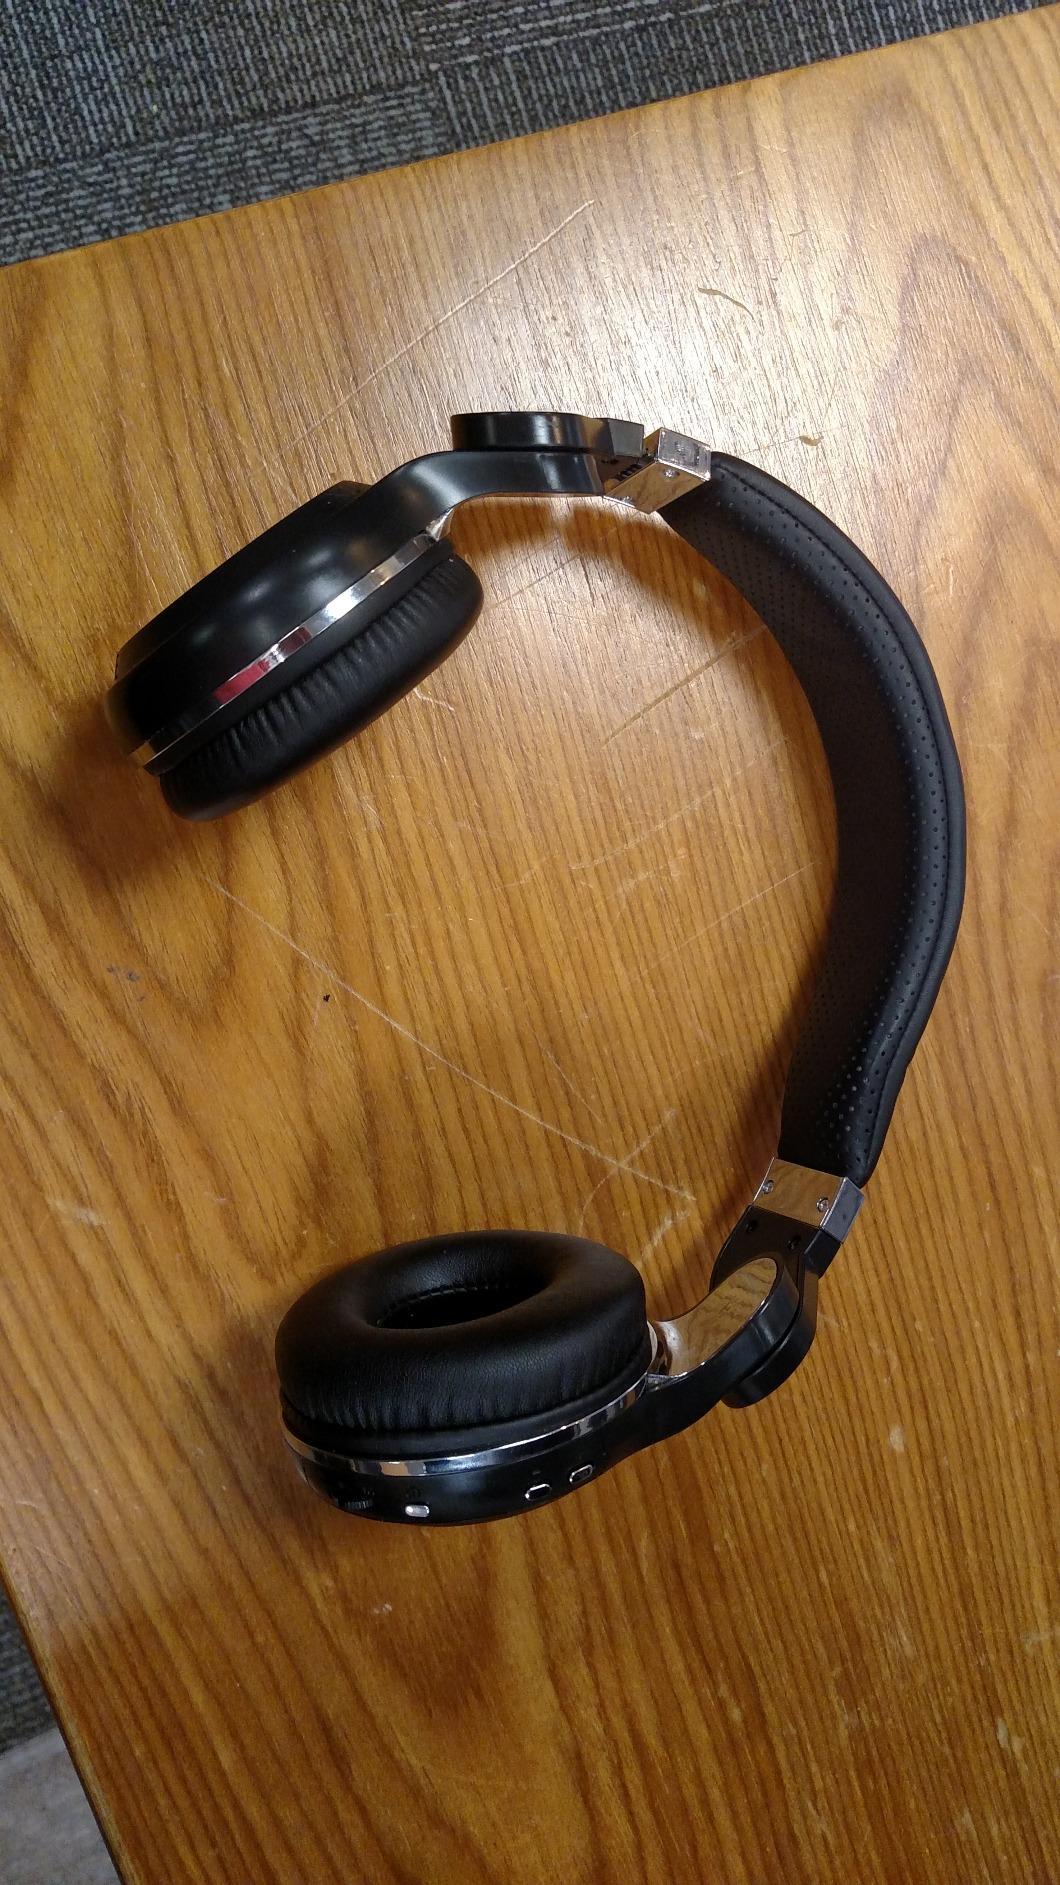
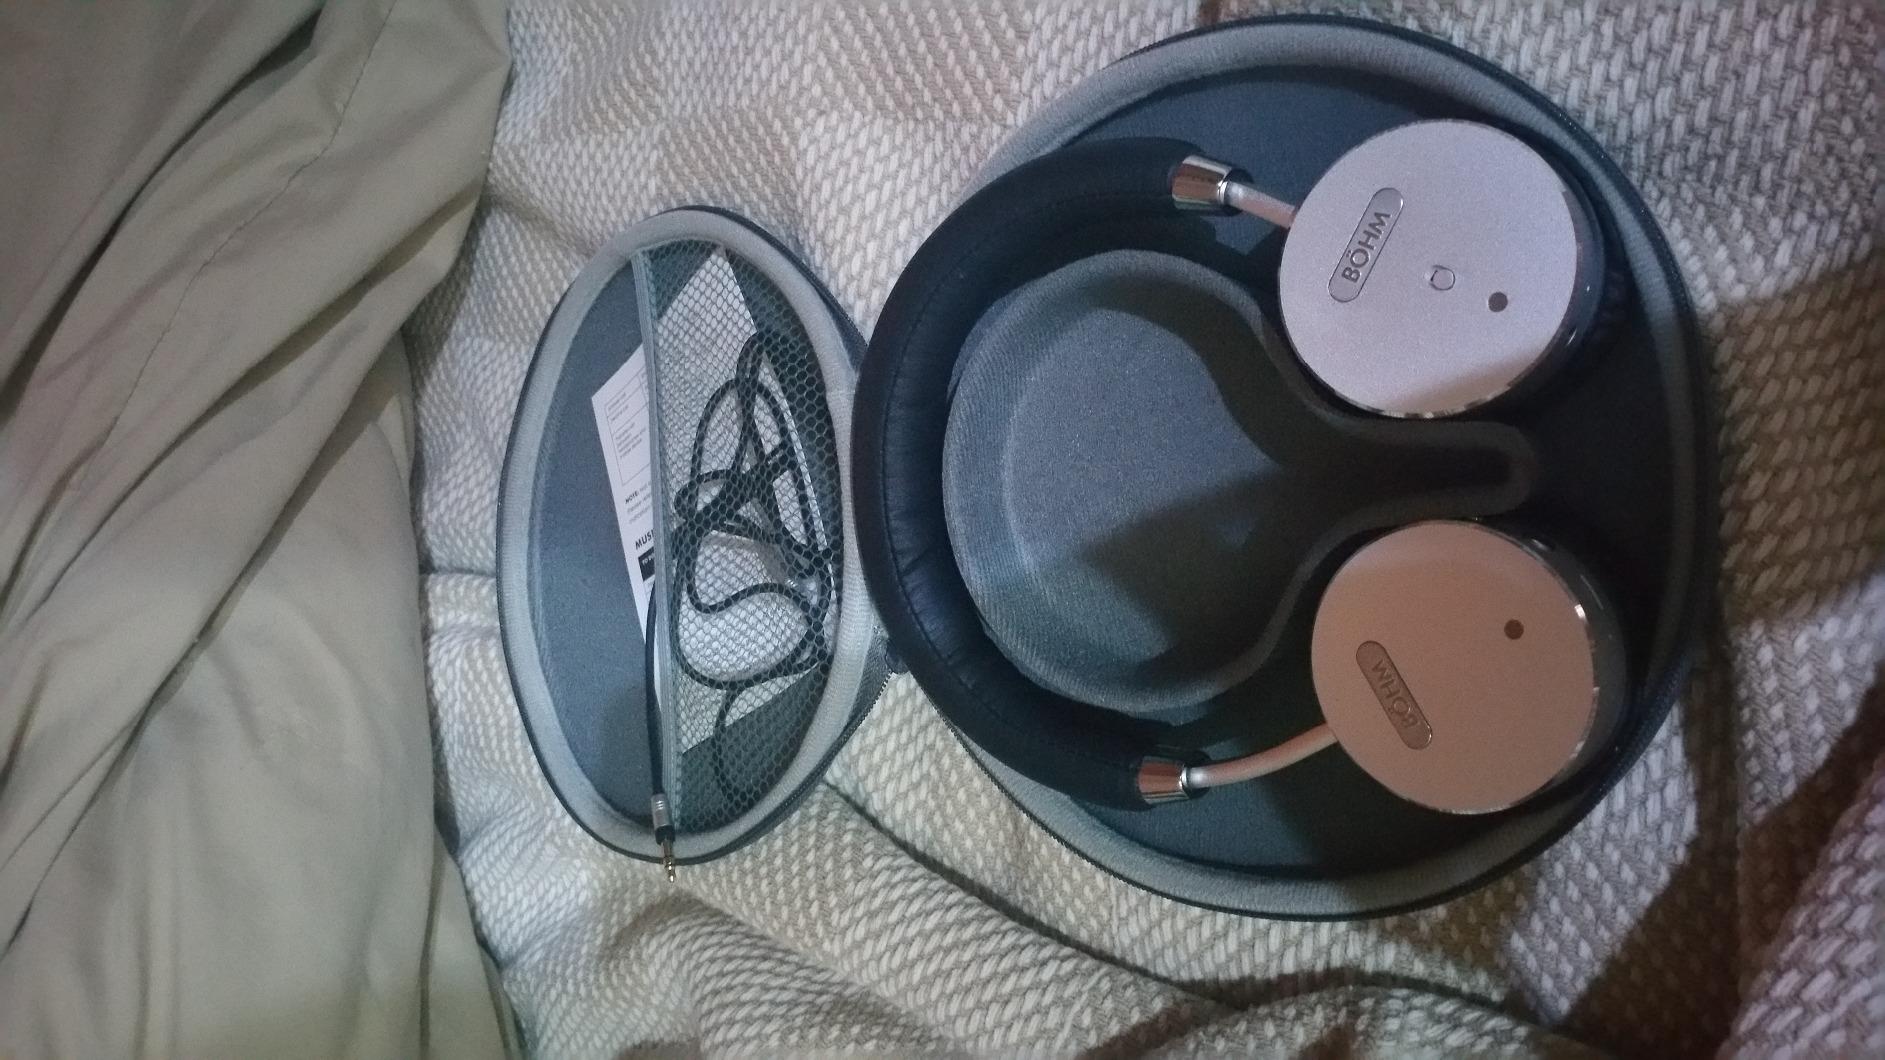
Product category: headphones
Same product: no